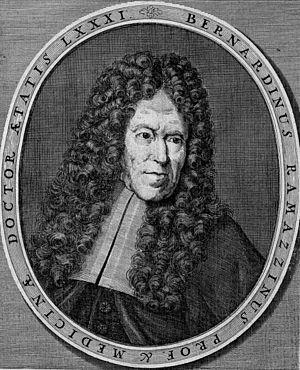
Bernardino Ramazzini, professeur de médecine à Padoue, fut un des précurseurs concernant les accidents du travail et précisa certaines mesures d'hygiène et de sécurité.